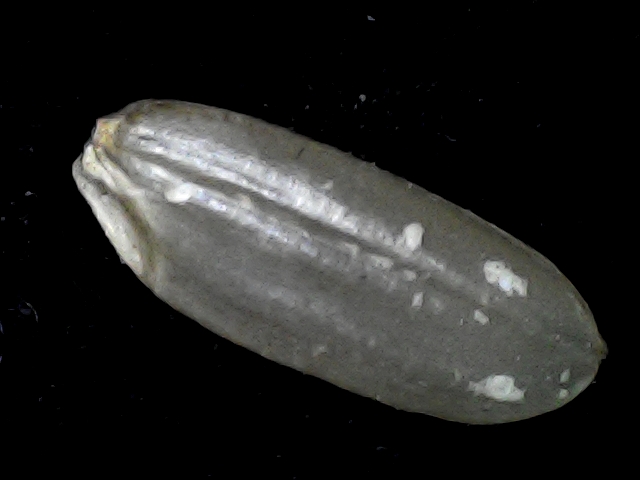
Rice variety: BD72